Gilles Bocq

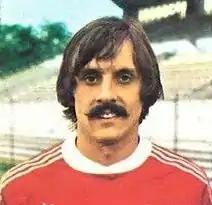
Bocq with Rouen in the 1977–78 season

Gilles Bocq (born 23 January 1950) is a French former professional footballer who played as a defender. He made twelve Division 1 appearances for Rouen in the 1977–78 season.